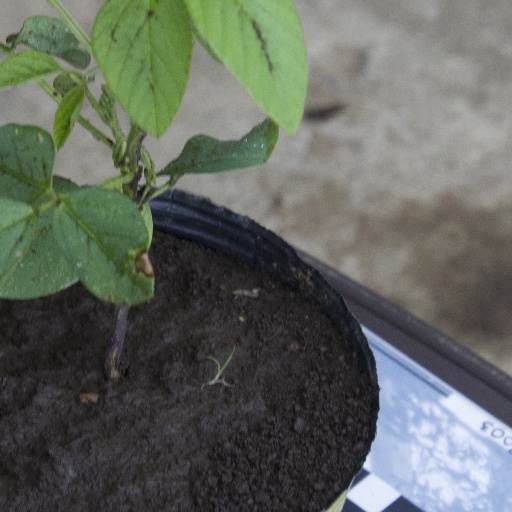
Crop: soybean